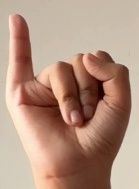
ASL sign: I